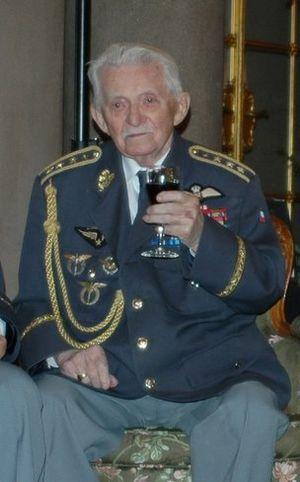
František Peřina, né le 8 avril 1911 à Morkůvky et mort le 6 mai 2006 à Prague, est un aviateur tchécoslovaque qui, en 1939-1940, combattit au sein de l’Armée de l'air française avant de rejoindre les rangs de la Royal Air Force. Il fait partie des as de l'aviation française.